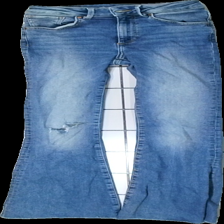
View: front
Type: Jeans
Category: Ladies
Brand: Never Denim Låg
Colors: Blue
Material: 100% cotton
Cut: Regular
Size: XS
Season: All
Trend: Denim
Holes: Minor
Damage: Stretchmarks
Damage location: top center
Price range: <50
Recommended usage: Export